The Friend of the Jaguar

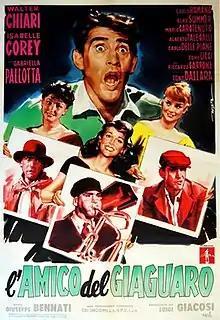

The Friend of the Jaguar (Italian: L'amico del giaguaro) is a 1959 Italian comedy film directed by Giuseppe Bennati and starring Walter Chiari, Isabelle Corey and Carlo Romano. The film's sets were designed by the art director Piero Filippone.